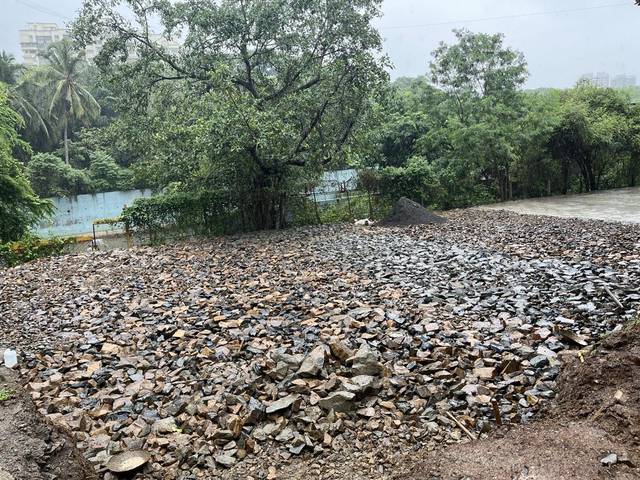
Region: India
Coordinates: 19.231, 72.868